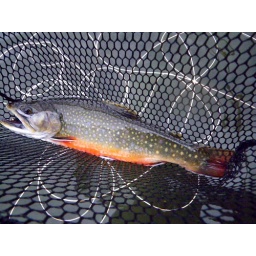
This fat brookie took a bead-headed black Woolly Bugger with green flash in the body.